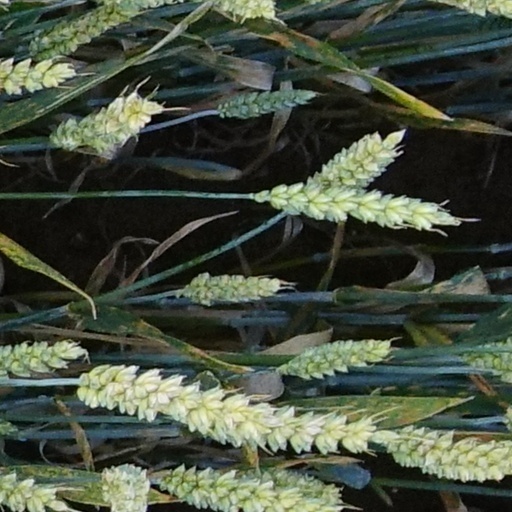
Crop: wheat